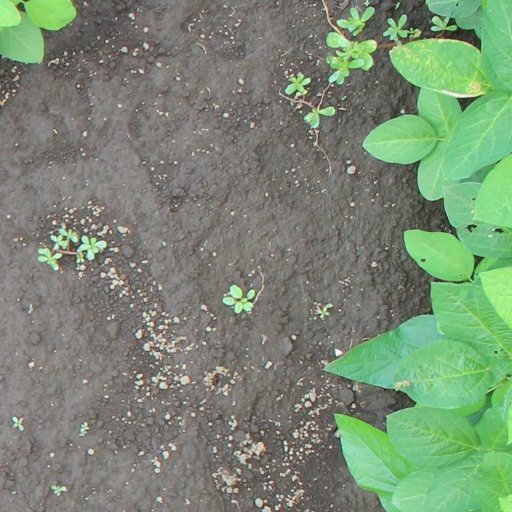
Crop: soybean